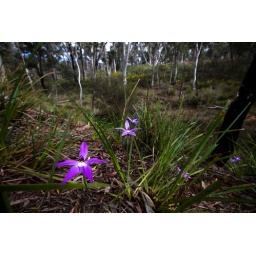
The orchids are out in force this year. Glossodia major - road verge near black mountain.